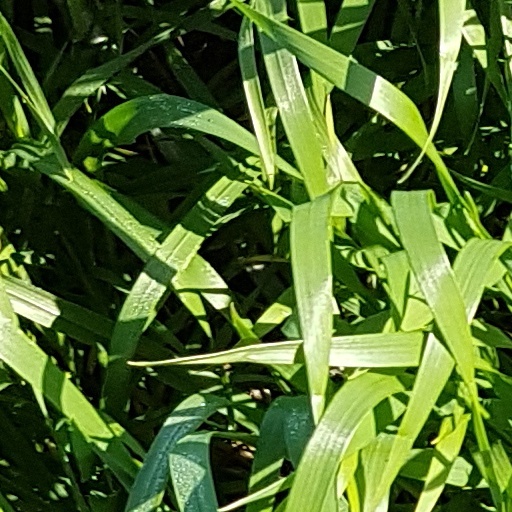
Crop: wheat